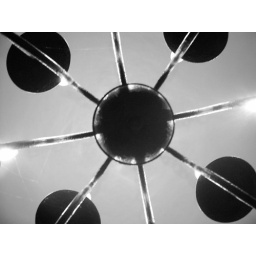
This is a chandelier above the kitchen table. It was made black and white.